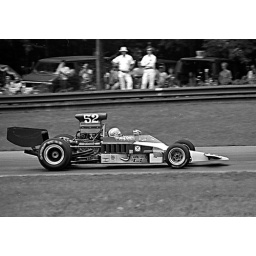
Jerry Karl in his Formula 5000 car in 1974 at Mid-Ohio. Jerry was a very capable road racer.